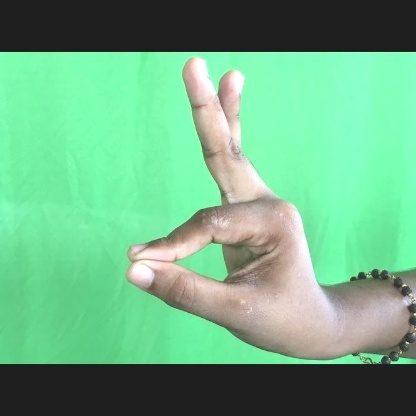
Mudra: Hamsasyam